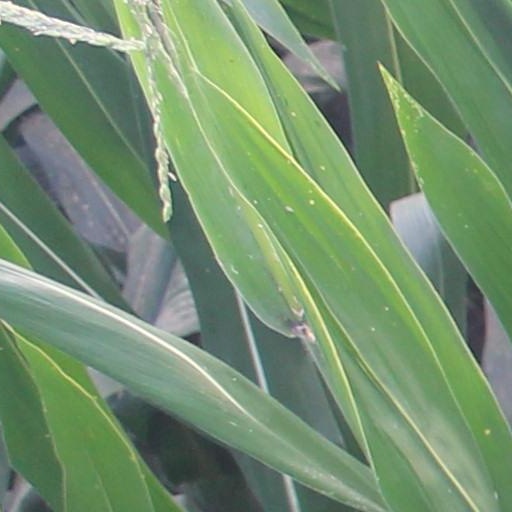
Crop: maize; corn